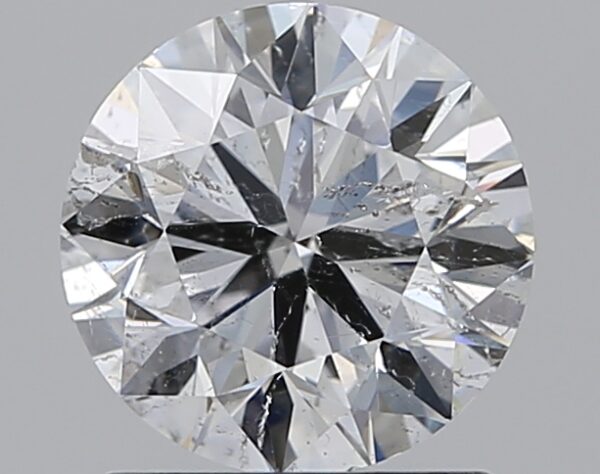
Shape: round
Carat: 1.2
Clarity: SI2
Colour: E
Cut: VG
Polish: EX
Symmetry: GD
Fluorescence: N
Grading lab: IGI
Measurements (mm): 6.72 x 6.69 x 4.21